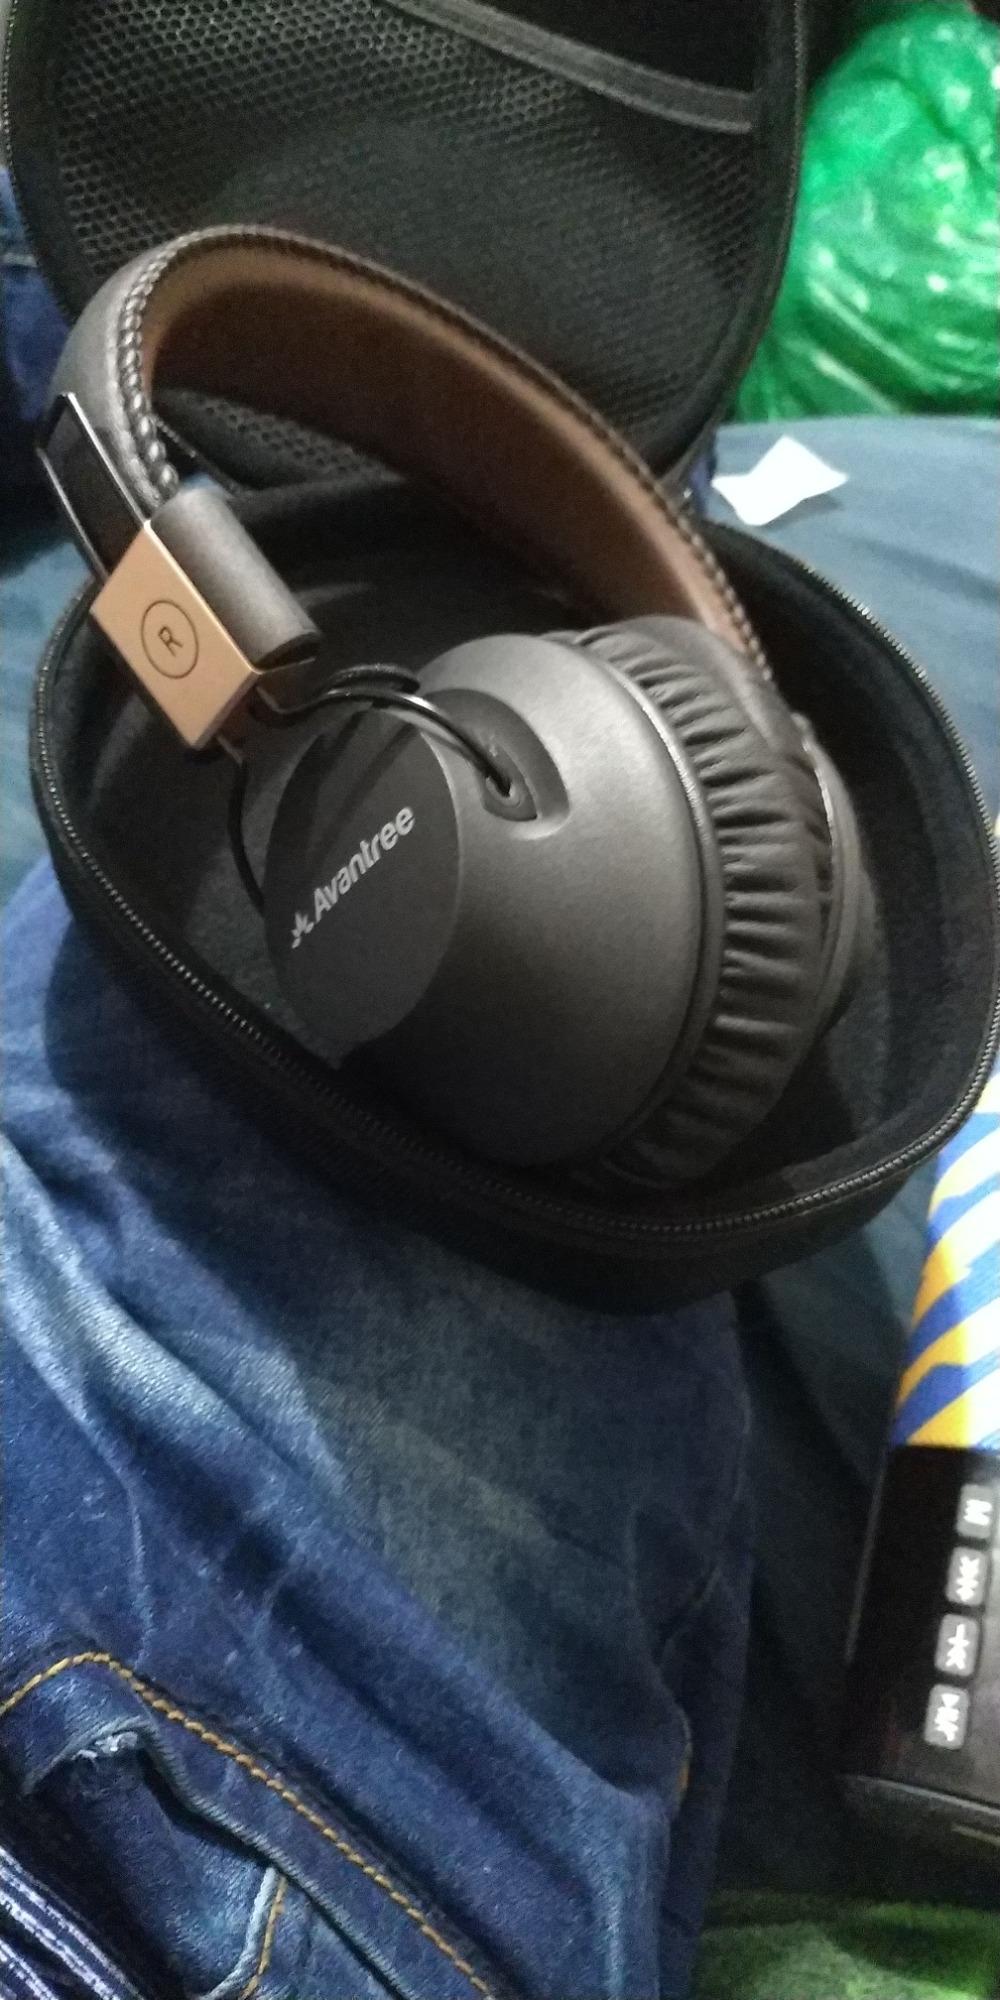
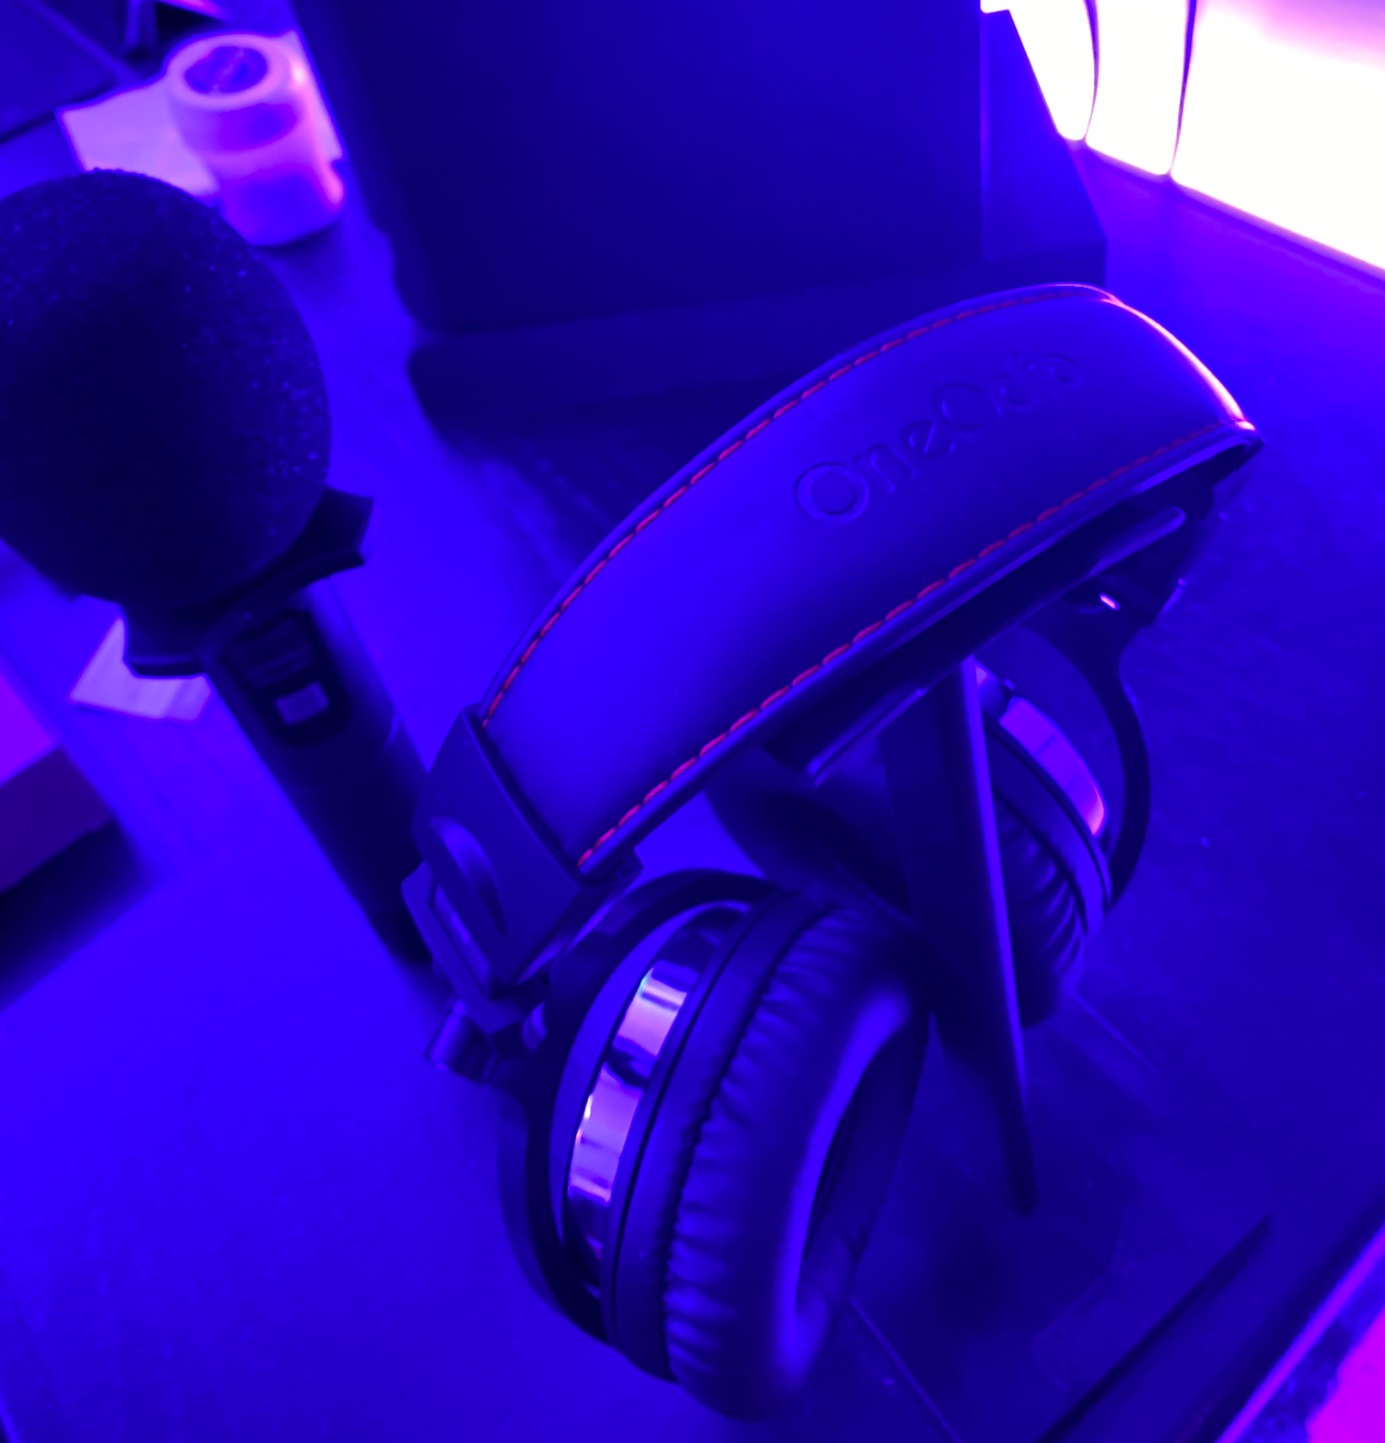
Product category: headphones
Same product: no